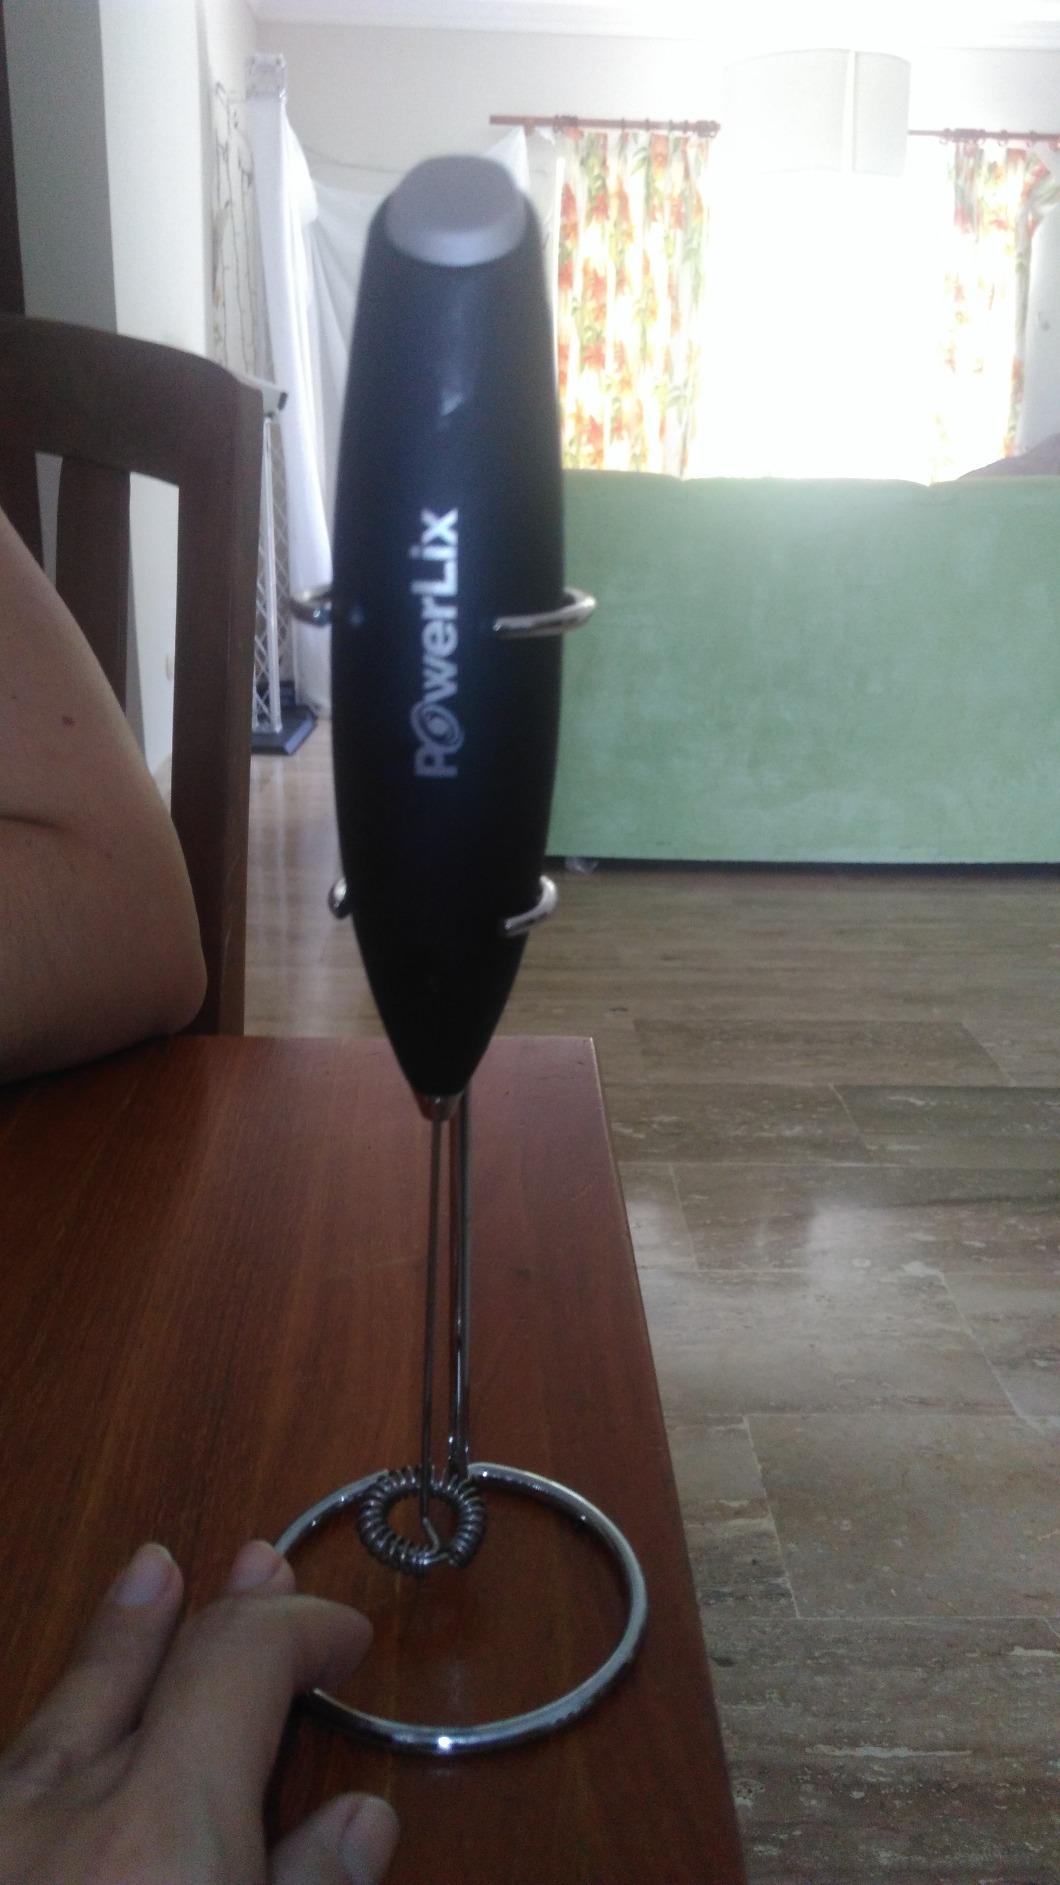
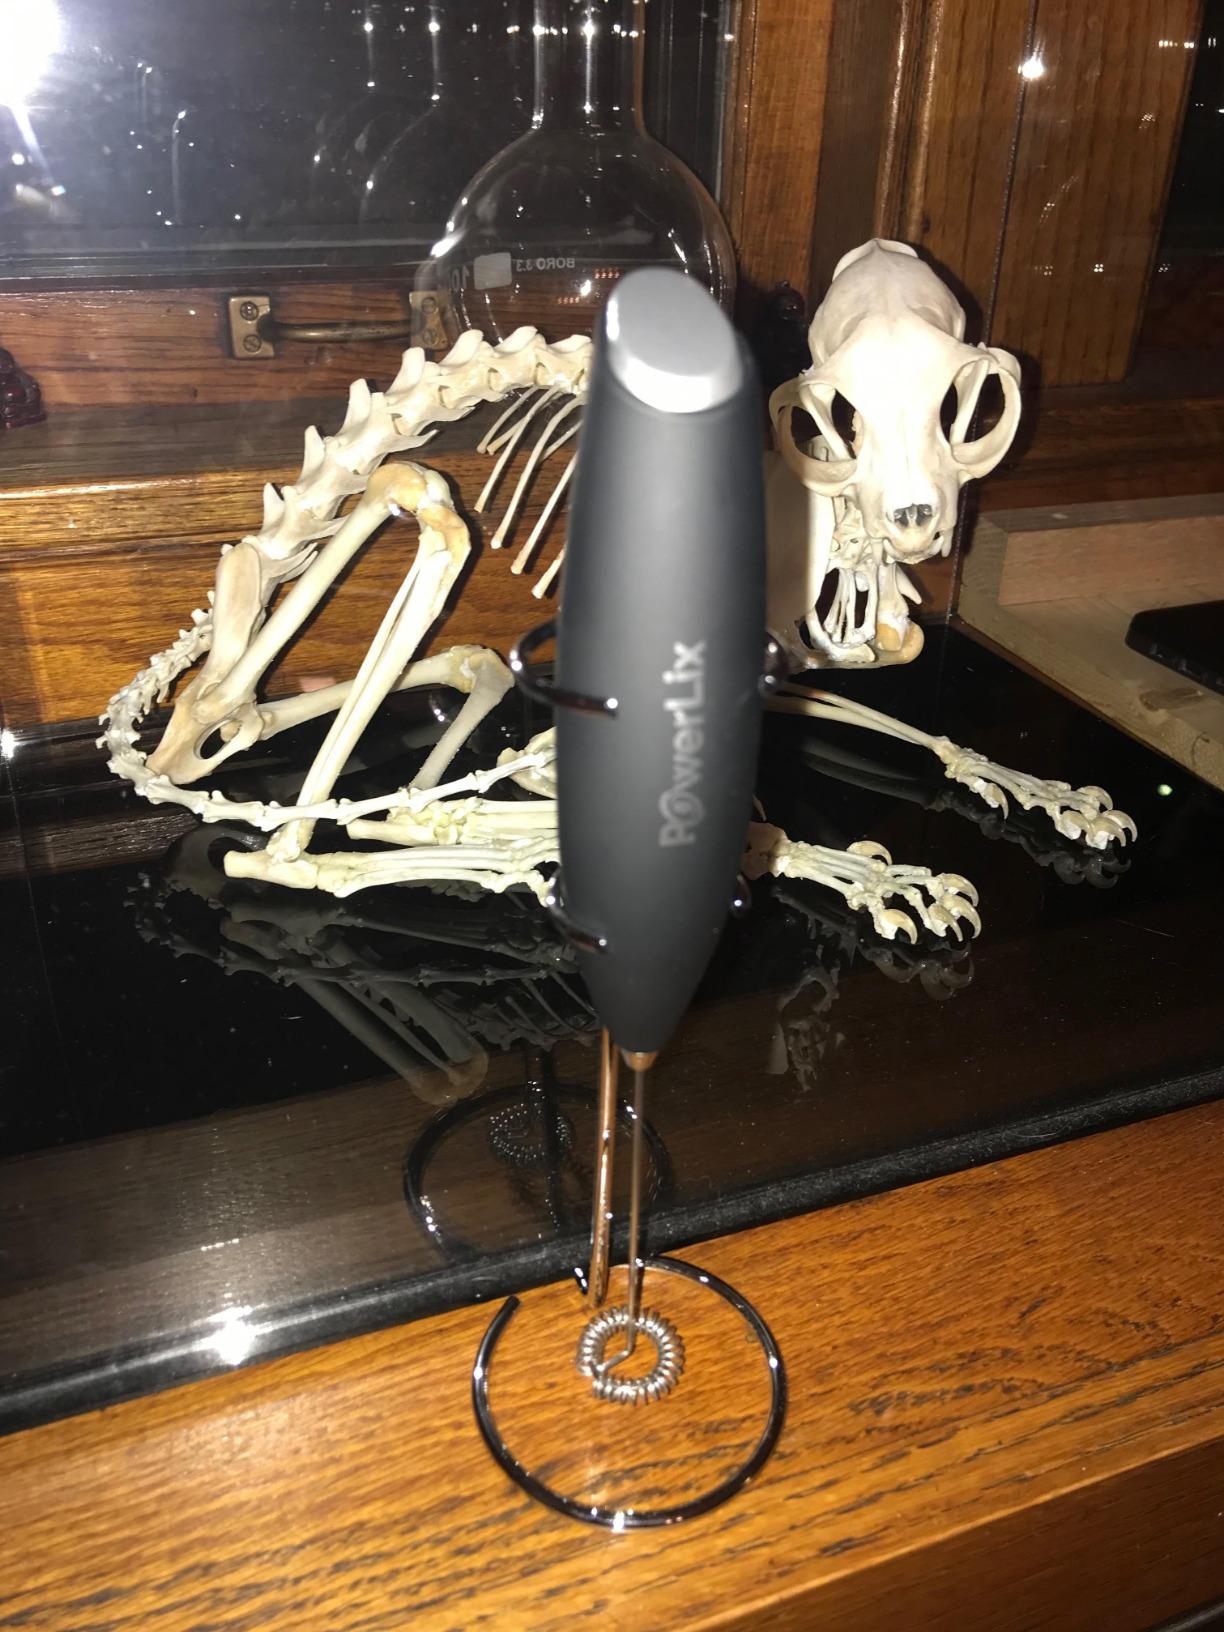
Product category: items_mixer
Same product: yes